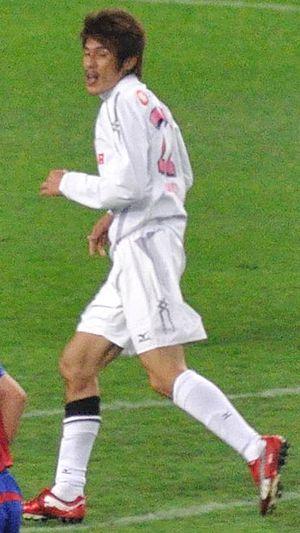
Taikai Uemoto est un footballeur japonais né le 1ᵉʳ juin 1982. Il évolue au poste de défenseur.